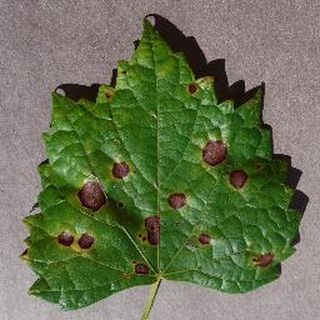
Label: grape_black_rot